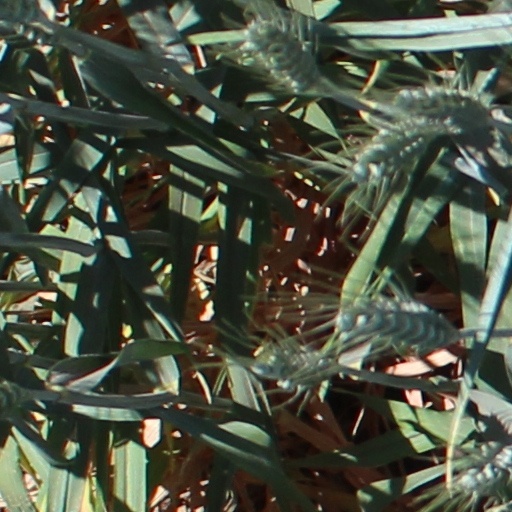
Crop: wheat